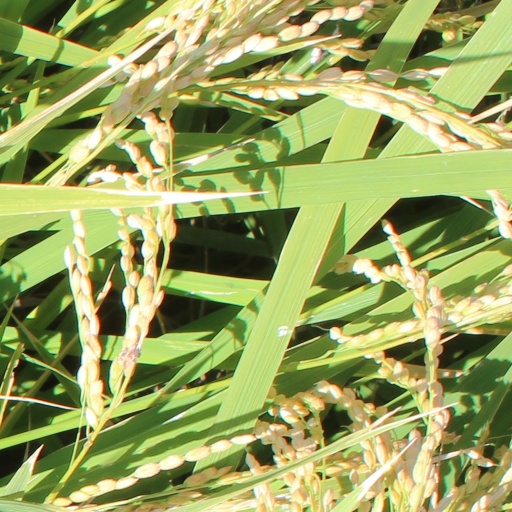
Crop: rice